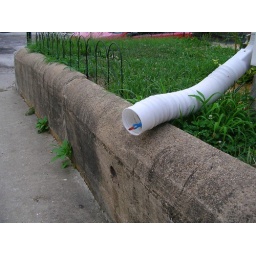
blue duck in a white pipe